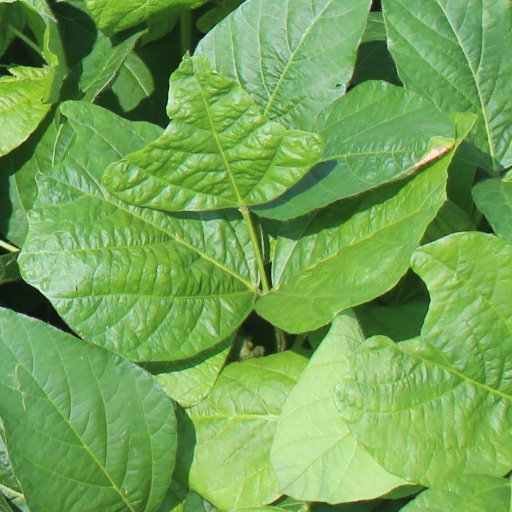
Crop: soybean